WOIO

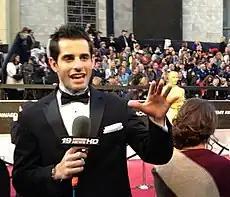

WOIO rebranded as "CBS 19 News" in April 1996 in a move "Plain Dealer" critic Tom Feran regarded as the station "(having) to recover from success" after years of a strong association with Fox. Newly appointed news director Kimberly Godwin-Webb refocused the newscasts to have faster pacing, tighter editing, and consumer-driven segments and de-emphasized what was internally called a "Lazy Susan" anchor desk. Emmitt Miller was demoted from lead anchor to reporter, while Gretchen Carlson took his place as Denise Dufala's co-anchor, the first instance of a two-woman weeknight anchor team in the market. Godwin-Webb likened the station revamping to one CBS was itself undertaking, while general manager Tom Griesdorn noted, "this is not six weeks and out... we're in this for the long run. We're going to be a contender." A surprising addition took place when veteran WJW-TV investigative reporter Tom Meyer joined the station in August 1996, signing a seven-year contract.